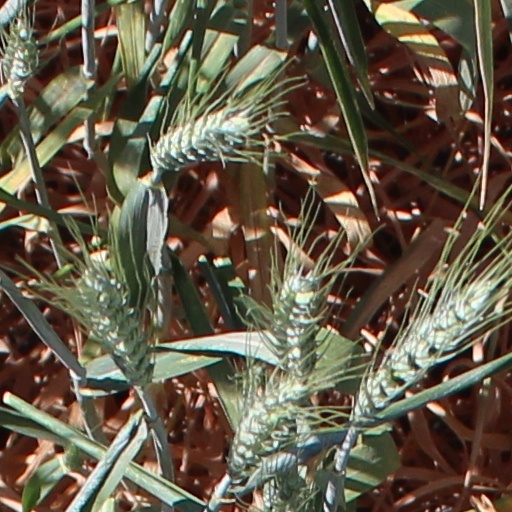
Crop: wheat